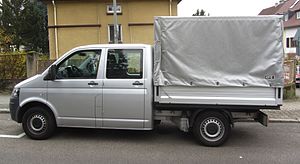
Volkswagen Eurovan (T5/T6) / Modeller
Volkswagen Eurovan er en bilmodel fra Volkswagen Erhvervsbiler. Modellen kom oprindeligt på markedet i februar 2003 som T5, men blev med det store facelift i juli 2015 omdøbt til T6. Den findes som varebil og minibus.